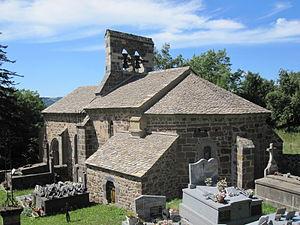
Église du village de Saint-Mary-le-Cros, Ferrières-Saint-Mary, Auvergne, France
L'église Saint-Mary est une église catholique française située à Saint-Mary-le-Cros, sur la commune de Ferrières-Saint-Mary, dans le département du Cantal.
Mary est un saint catholique de la Haute-Auvergne. L'époque à laquelle il a vécu est mal connue et sujette à controverses.